Jubiläumsgrat

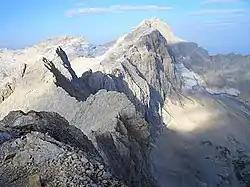
Western section of the Jubiläumsgrat with a view of the Zugspitze from the middle Höllentalspitze

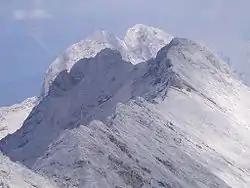
The Jubiläumsgrat and its bothy. A view of the Alpspitze after climbing over the Brunntalgrat

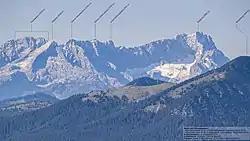
Jubiläumsgrat between Zugspitze and Alpspitze, seen from the northeast.

The Jubiläumsgrat ("Jubilee Arête") or Jubiläumsweg ("Jubilee Way"), also nicknamed "Jubi" in climbing circles, is the name given to the climbing route along the arête between the Zugspitze (2,962 m) and the Hochblassen (2,706 m) (hence it is also called the "Blassenkamm" which means "Blassen Crest"). In front of its northwestern end, at the wind gap known as "Falsche Grießkarscharte", climbers normally cross over to the Alpspitze (2,628 m) or down to the Matheisen cirque. Along the arête the three peaks of the Höllentalspitzen (2,740 m), the Vollkarspitze (2,630 m) and several rises have to be assailed or circumnavigated. The route is a serious, high Alpine tour and not, as often described, a "Klettersteig".